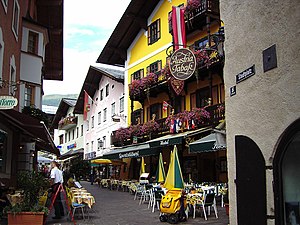
Zell am See / Turisme
Dreifaltigkeitsgasse i Zell am See's gamle bydel
Zell am See er en kommune og by i den østrigske delstat Salzburg. Byen er endvidere hovedby i distriktet Zell am See, der i daglig tale kaldes Pinzgau. Byen Zell am See er efter Saalfelden den næststørste kommune i Pinzgau med omkring 10.000 indbyggere.